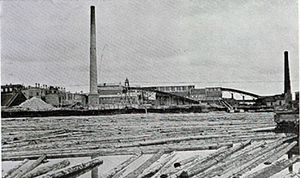
Kotka / Historie
Savværk i Kotka 1910
Kotka er en by i Kymmenedalen ved Den Finske Bugt. Byen fik stadsrettigheder i 1879. Kotka har 54.649 indbyggere og har et samlet areal på ca. 750 km² hvoraf 272 km² er land. Kystlinjens længde er ca 170 km.